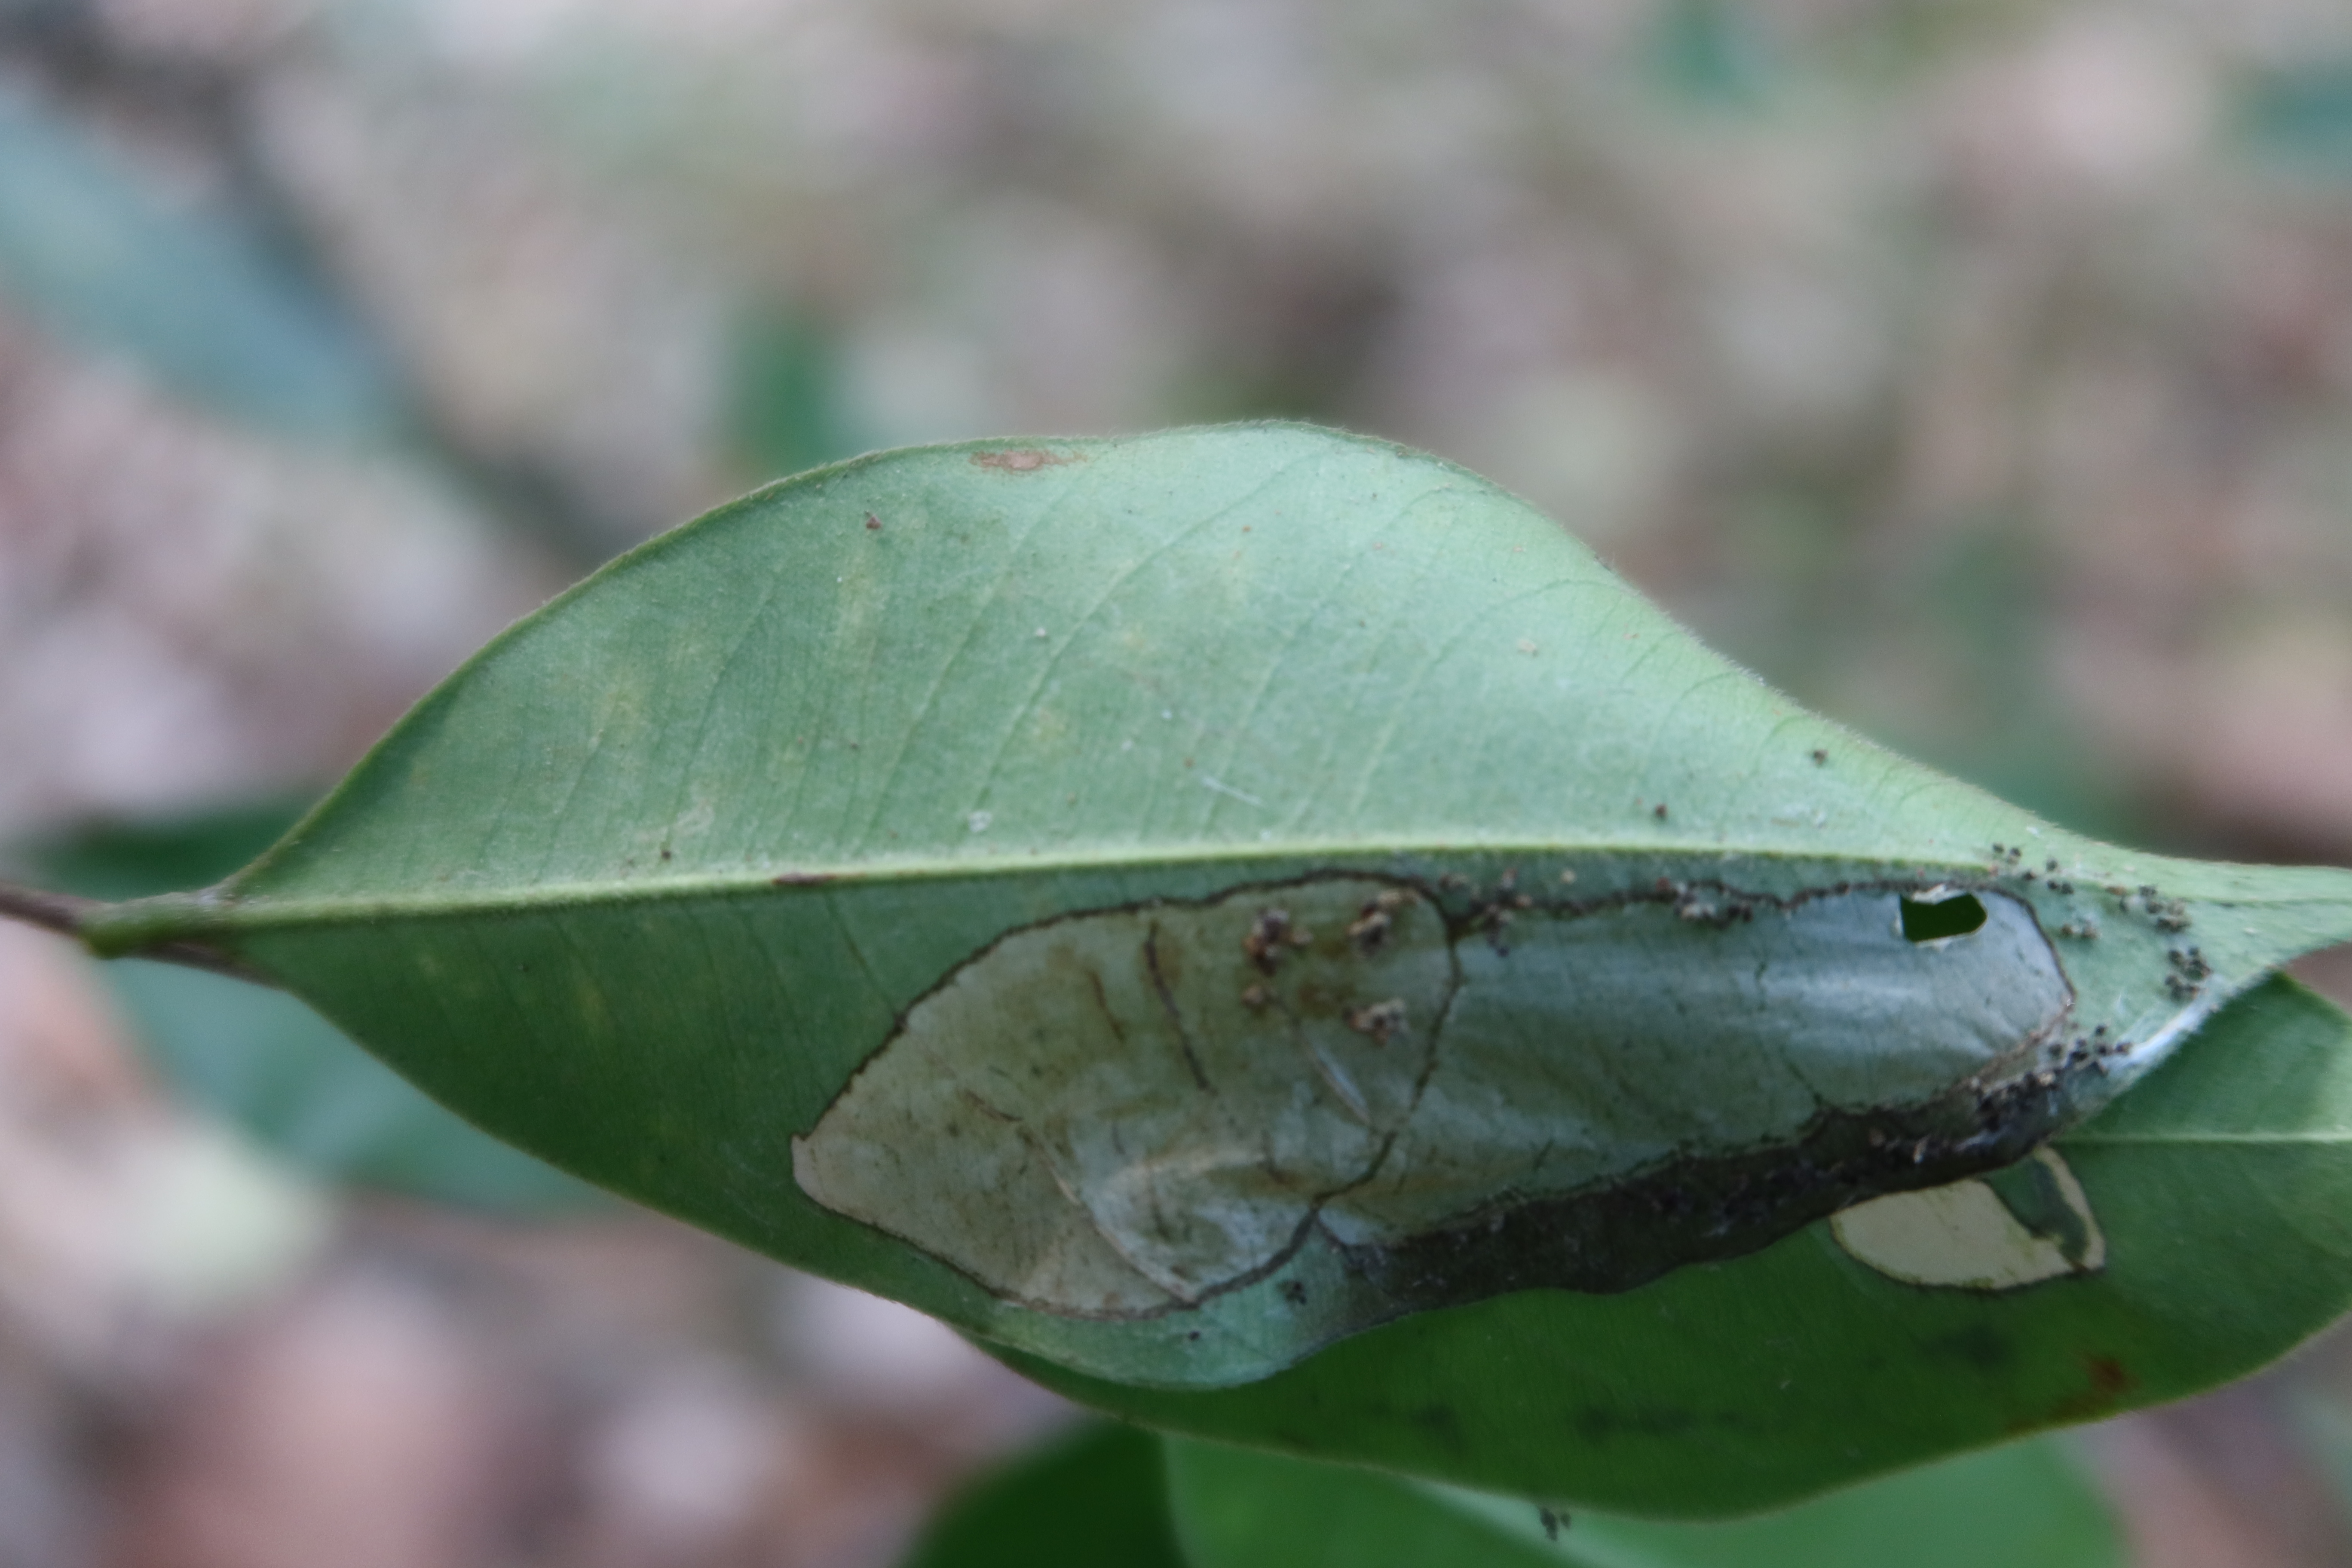
Label: Translucent lesion